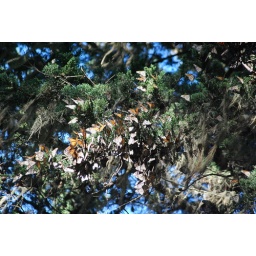
Monarch butterflies wintering in trees at Pacific Grove. Pacific Grove, California. January 2009